Lokhvytsia

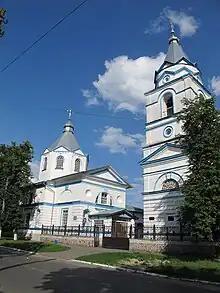
Church of the Annunciation

In addition to the Ukrainian ("Lokhvytsia"), in other languages the name of the city is and .